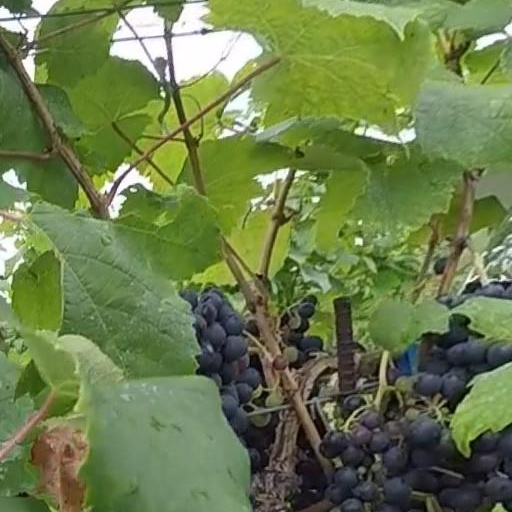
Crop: grape